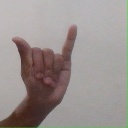
अक्षर: य